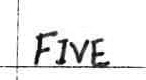
Label: five